Mariazell Railway

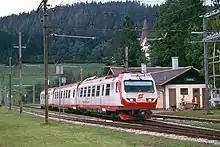
A ÖBB series 4090 multiple-unit train at Annaberg station

After the Second World War, the former State Railway lines became part of the Österreichische Bundesbahnen (ÖBB). The rolling stock was given a new number scheme in 1953. In the following years, there were some alignment corrections on the line. That, and the rebuilding of the rolling stock in the 1950s and 1960s, as well as the changeover to diesel working on the branch line were the furthest-reaching modernization measures undertaken on the railway. Between 1959 and 1962, the original electric locomotives, now known as ÖBB class 1099, were given new, more modern style, bodies, whilst retaining the same traction equipment. The passenger coaches were likewise provided with matching steel bodies. In 1962, the steam engines were replaced by new diesel locomotives, of ÖBB class 2095. The series 399 locomotives went to the Waldviertler Schmalspurbahnen, whilst the remaining steam locomotives were withdrawn from service.